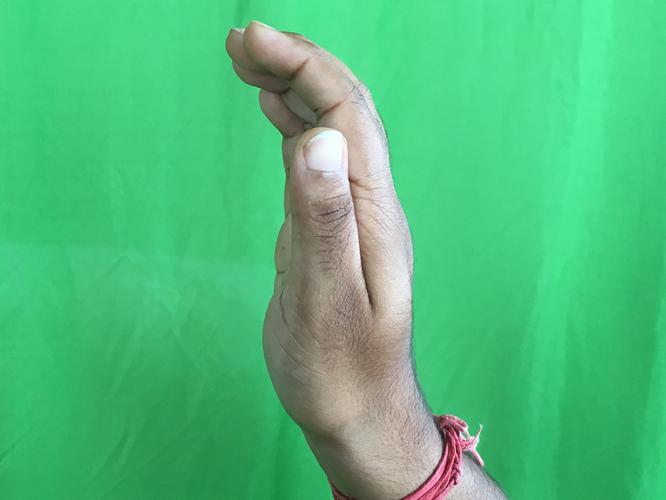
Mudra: Sarpasirsha
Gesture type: single_hand